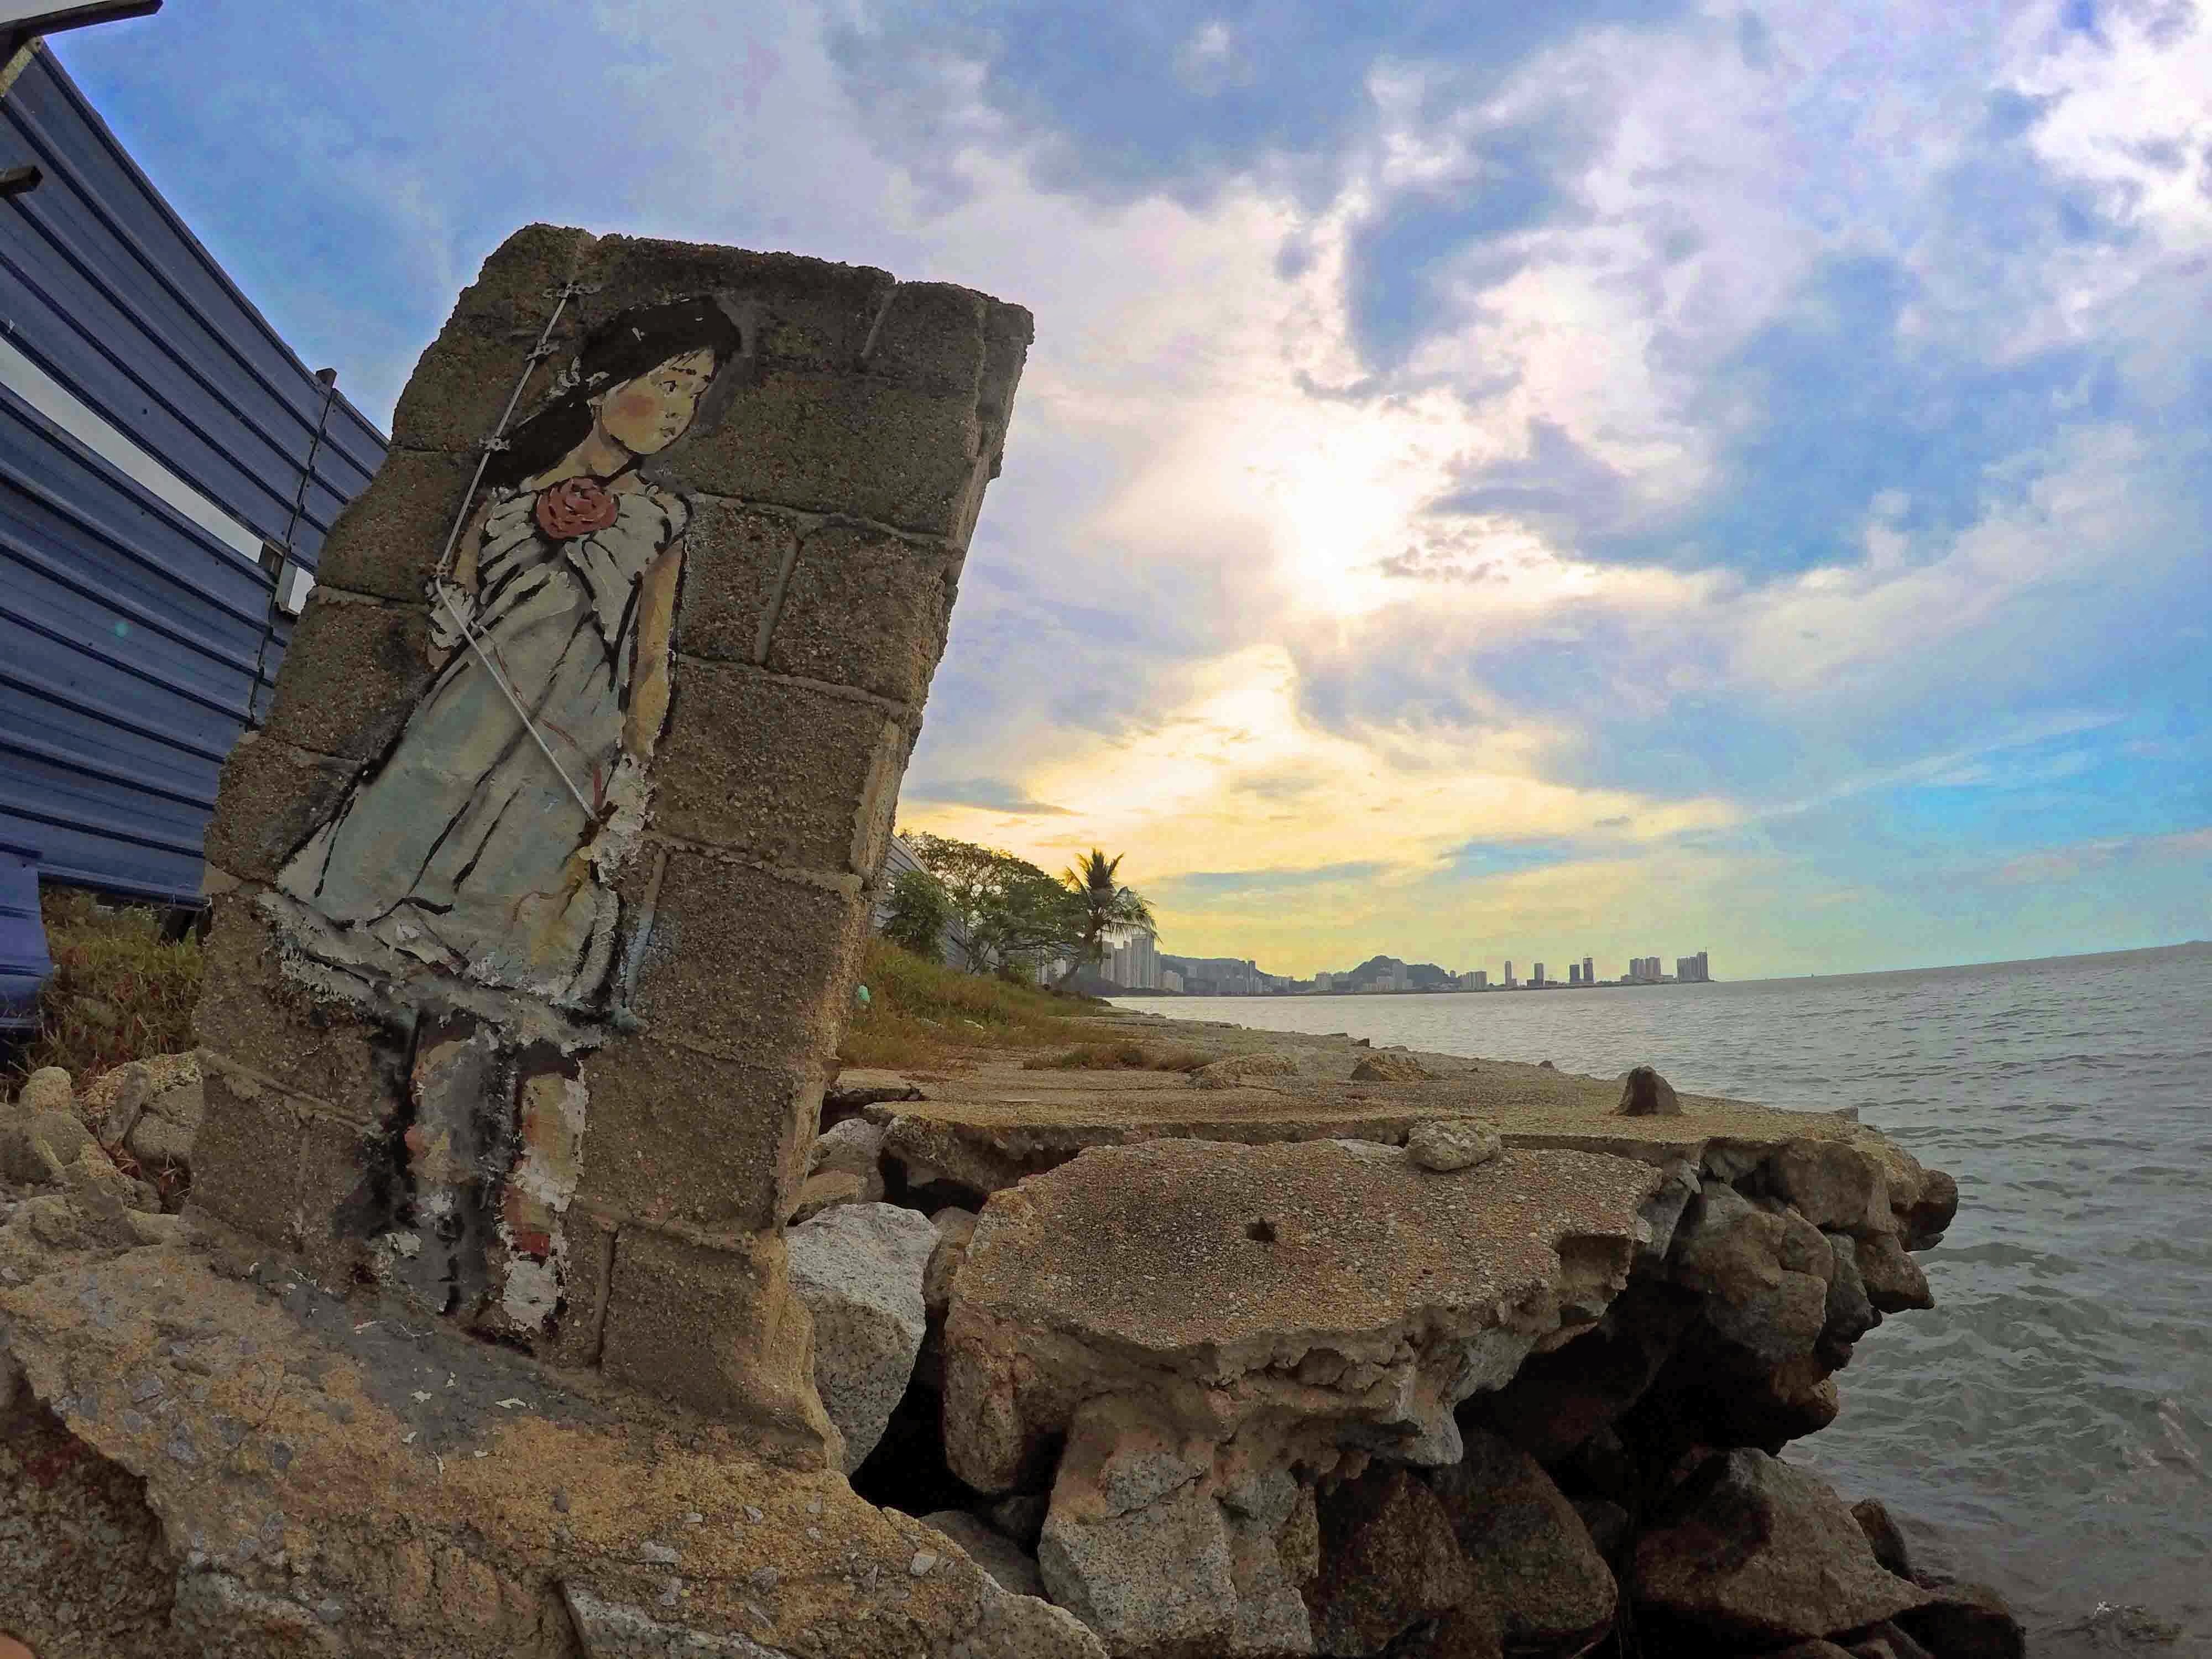
sea, coast, rock, cliff, terrain, material, ruins